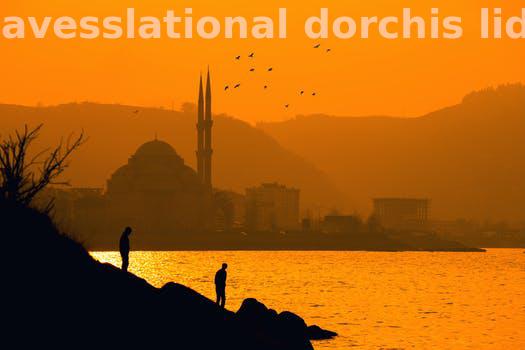
Label: Watermark